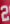
Number: 2